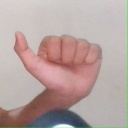
अक्षर: त